Eloísa D'Herbil

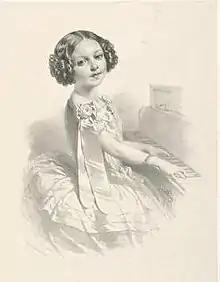

Eloisa D'Herbil (also Eloisa D'Herbil de Silva, 27 December 1847 – 22 June 1943) was a Spanish pianist and composer. A child prodigy on the piano, by age seven, she had played before the heads of state in England and Spain. As a child, the press dubbed her "Chopin in skirts" and from a young age, she began composing musical pieces. Immigrating to Argentina in 1868, she continued to write music, becoming one of the first women to write tangos.